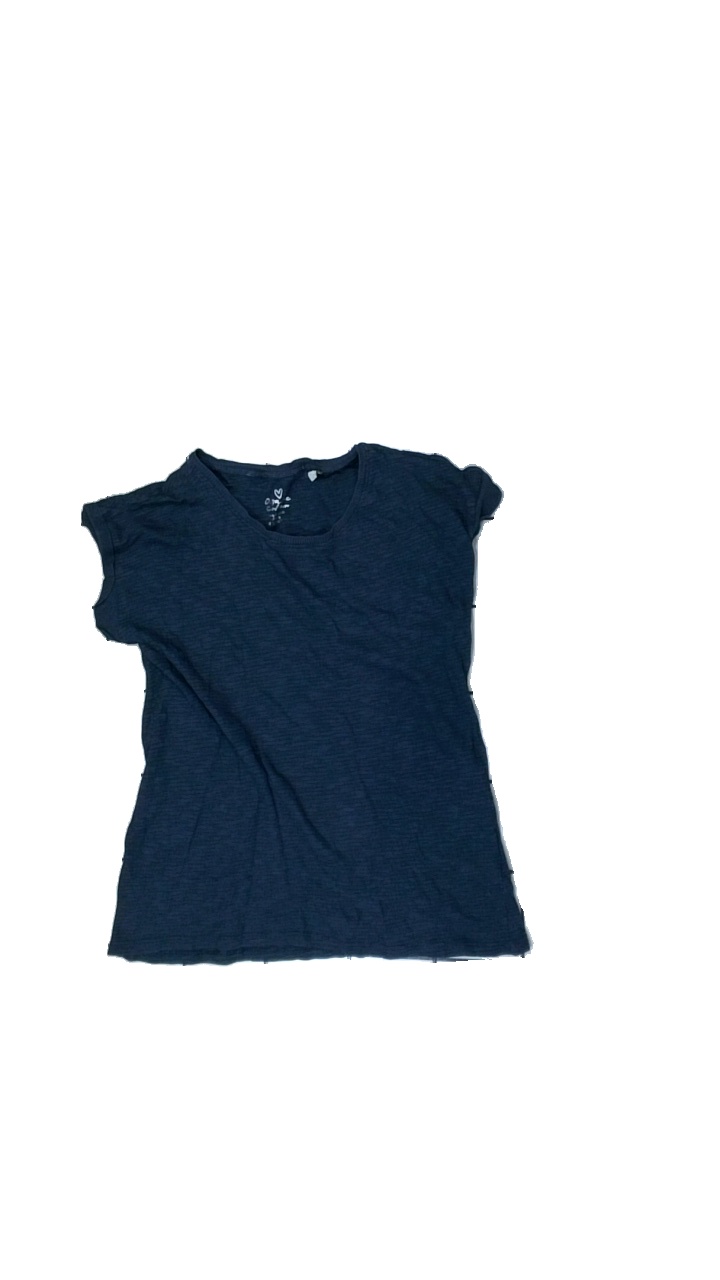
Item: T-shirt (Ladies)
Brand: Esprit
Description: washed out
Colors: Blue
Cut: C-collar, Loose
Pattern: Striped
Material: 100% Cotton
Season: All
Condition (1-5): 3
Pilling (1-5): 5
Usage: Recycle
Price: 50-100